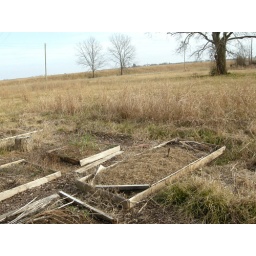
strawberries are still holding on in the near bed there and those green things in the square bed is garlic